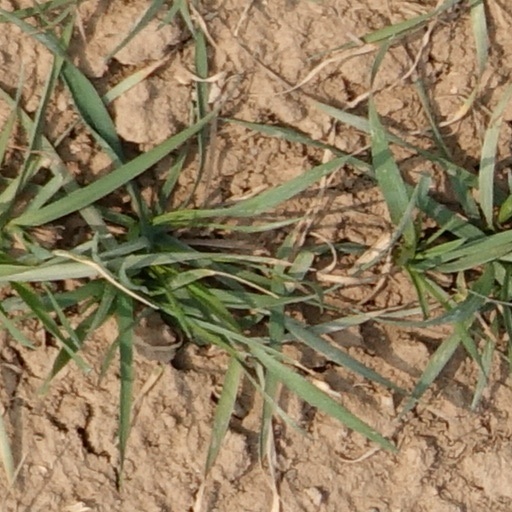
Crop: wheat